Ancient Roman technology

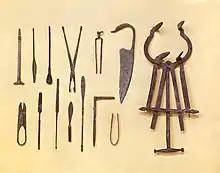
Surgical instruments used by ancient Romans

The Romans primarily built roads for their military. Their economic importance was probably also significant, although wagon traffic was often banned from the roads to preserve their military value. In total, more than of roads were constructed, of which were stone-paved.